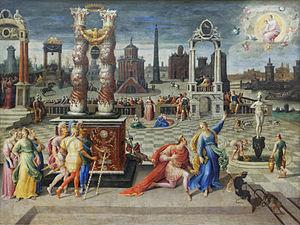
La sibylle désigne à l'empereur Auguste, agenouillé devant elle, l'apparition d'une Vierge tenant l'Enfant que le peuple romain devra désormais adorer.
Le département des Peintures est l'un des huit départements qui composent le musée du Louvre. Il s'agit d'une des plus importantes et des plus célèbres collections du monde. Les collections du département des peintures sont spécialisées dans l'art européen du XIIIᵉ à la fin du XIXᵉ siècle. Cependant, à l'exception de la donation Hélène et Victor Lyon, l'essentiel des œuvres datant d'après 1848 sont exposées au musée d'Orsay. On peut noter que les peintures d'autres époques sont rattachées à d'autres départements. Par exemple, le département des Antiquités égyptiennes possède des peintures coptes.